Johan Mauritz Nordenstam

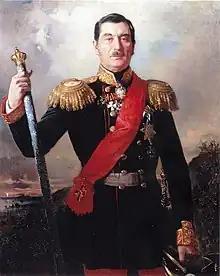
Johan Mauritz Nordenstam, painted by Konstantin Makovsky in 1865.

Baron Johan Mauritz Nordenstam (21 September 1802 – 8 June 1882) was a Finnish general who served as Vice Chairman of the Economic Division of the Senate of Finland, an office preceding that of Prime Minister, from 1858 to his death in 1882. He was the longest-serving head of government in Finnish history. He also served as the governor of Uusimaa Province from 1847 to 1858, vice chancellor of the University of Helsinki from 1847 to 1855, and a senator without portfolio from 1848 to 1858. He briefly served as acting Governor-General five times, and was Lord Marshal (speaker) at the first three sessions of the Diet of Finland following 54 years without an assembly.